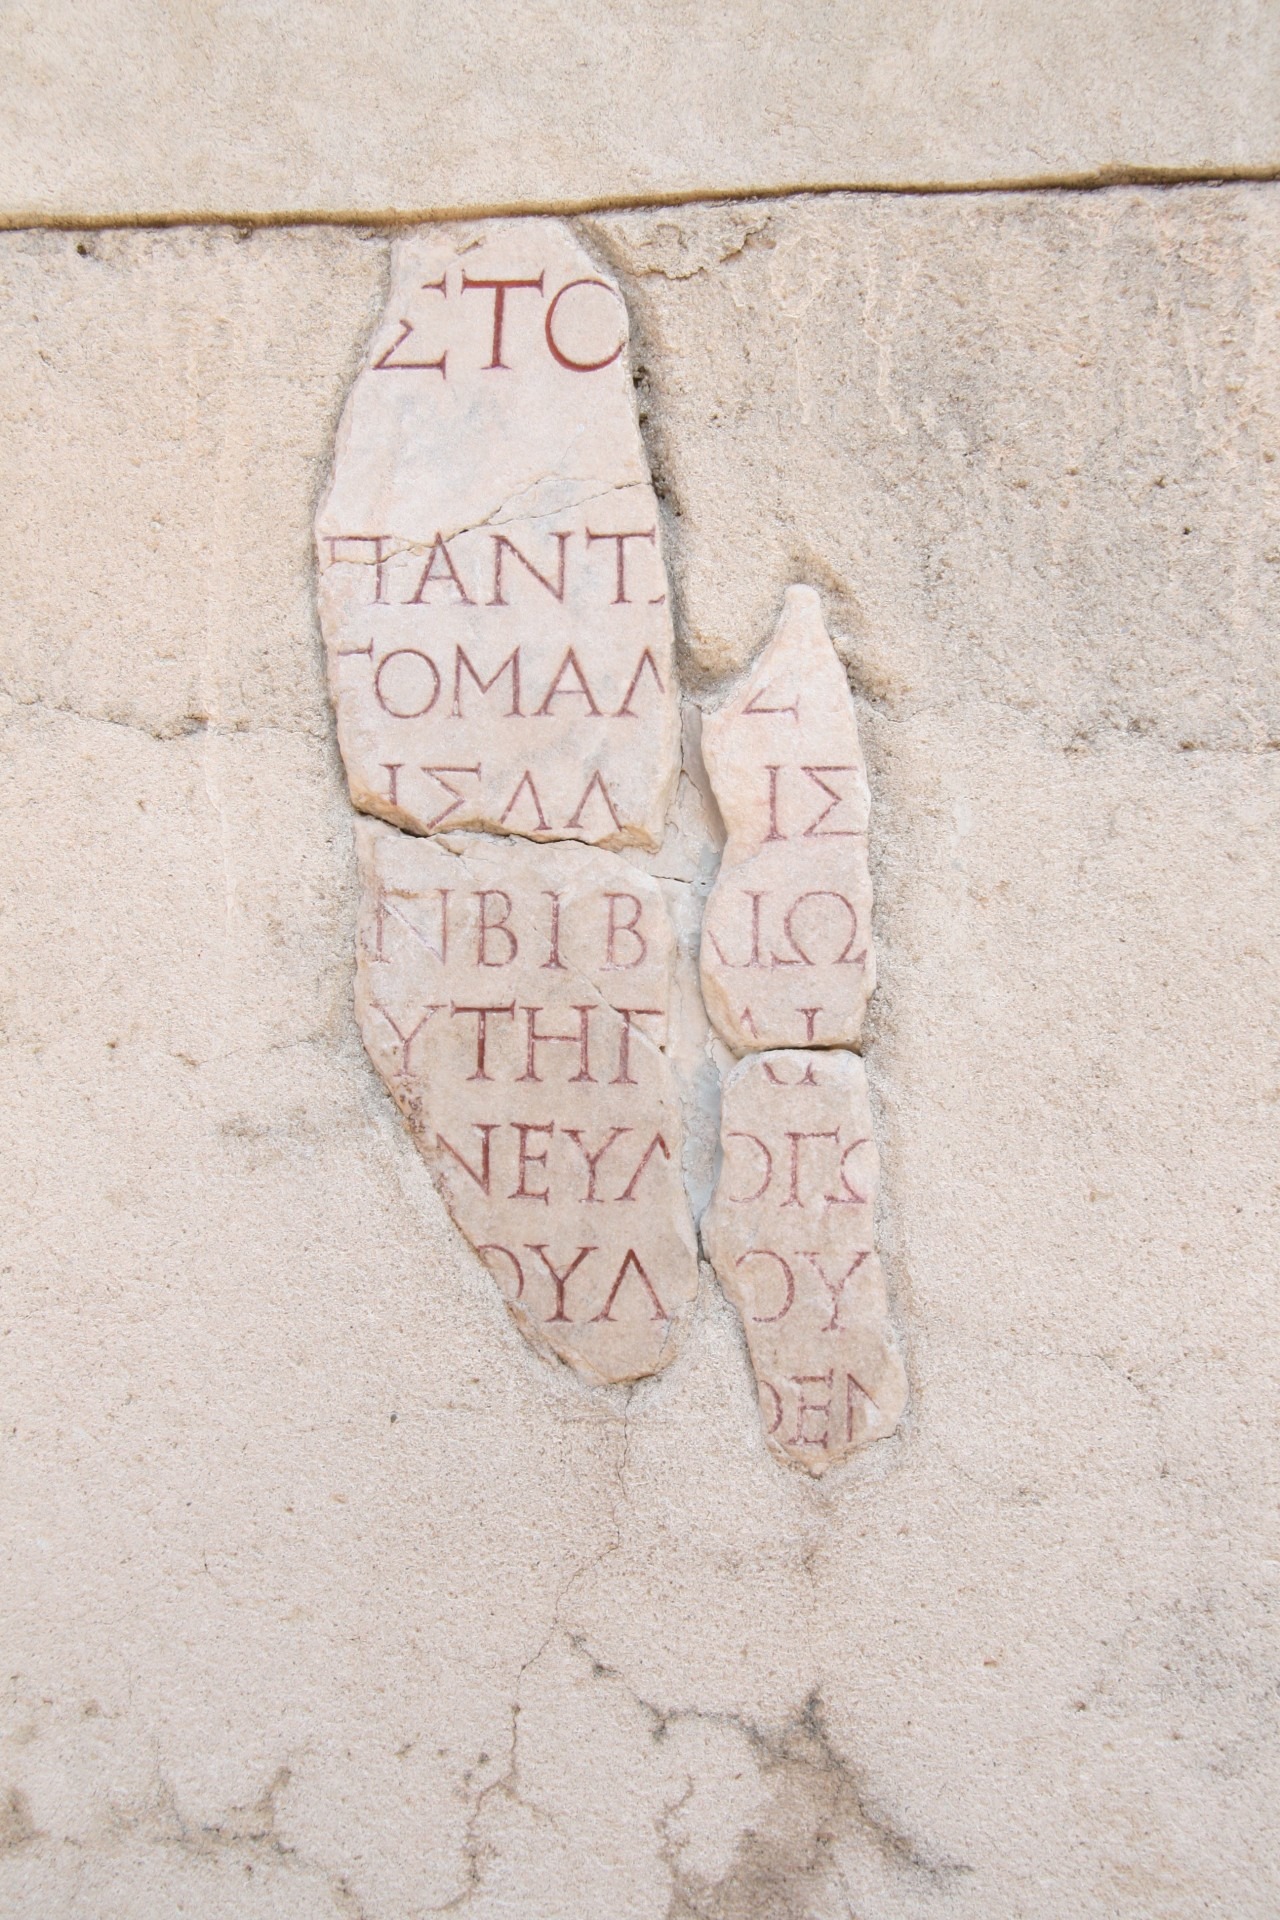
writing, hand, antique, old, wall, sandstone, monument, pattern, ancient, dirty, historic, ruin, tourism, human body, art, sketch, drawing, archaeology, temple, ruins, turkey, civilization, archeology, culture, history, organ, carving, ephesus